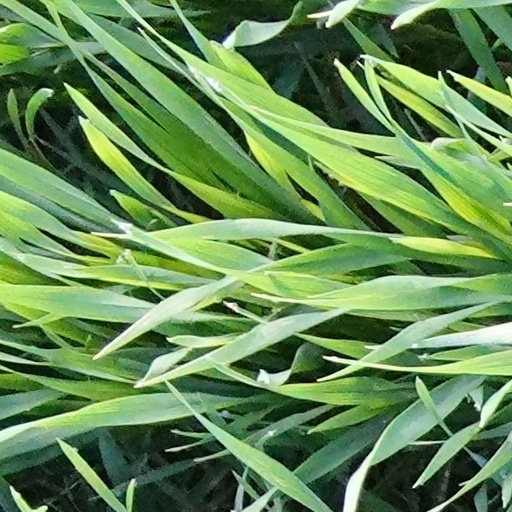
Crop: wheat